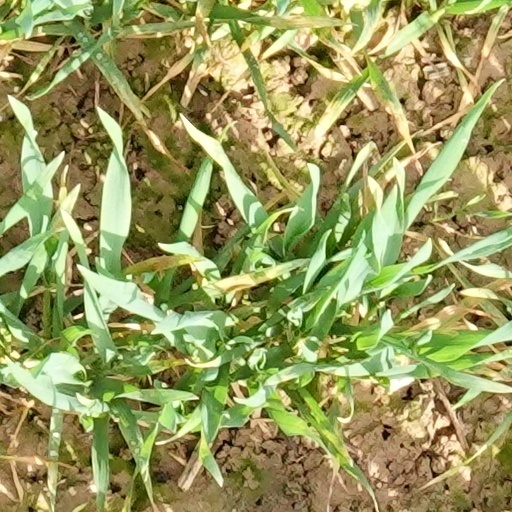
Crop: wheat